Mijanès

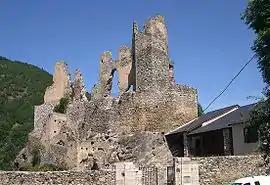
Château d'Usson

Near to Mijanès is the Château d'Usson, an 11th-century ruined fortification which was used for sanctuary by the Cathars towards the end of the wars against the Cathars. The village is also situated close to and the Château de Quérigut.